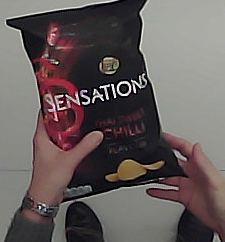
Product: lays_chill